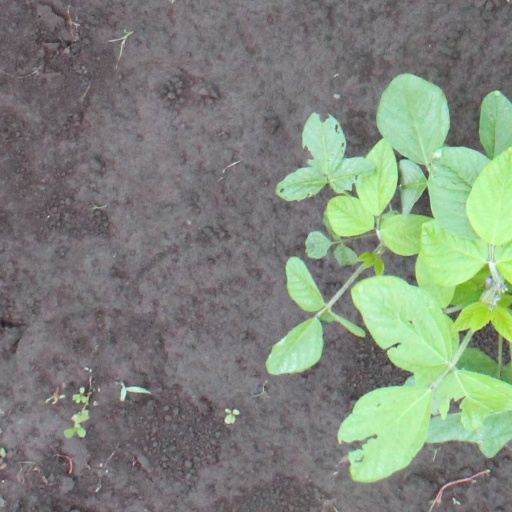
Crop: soybean